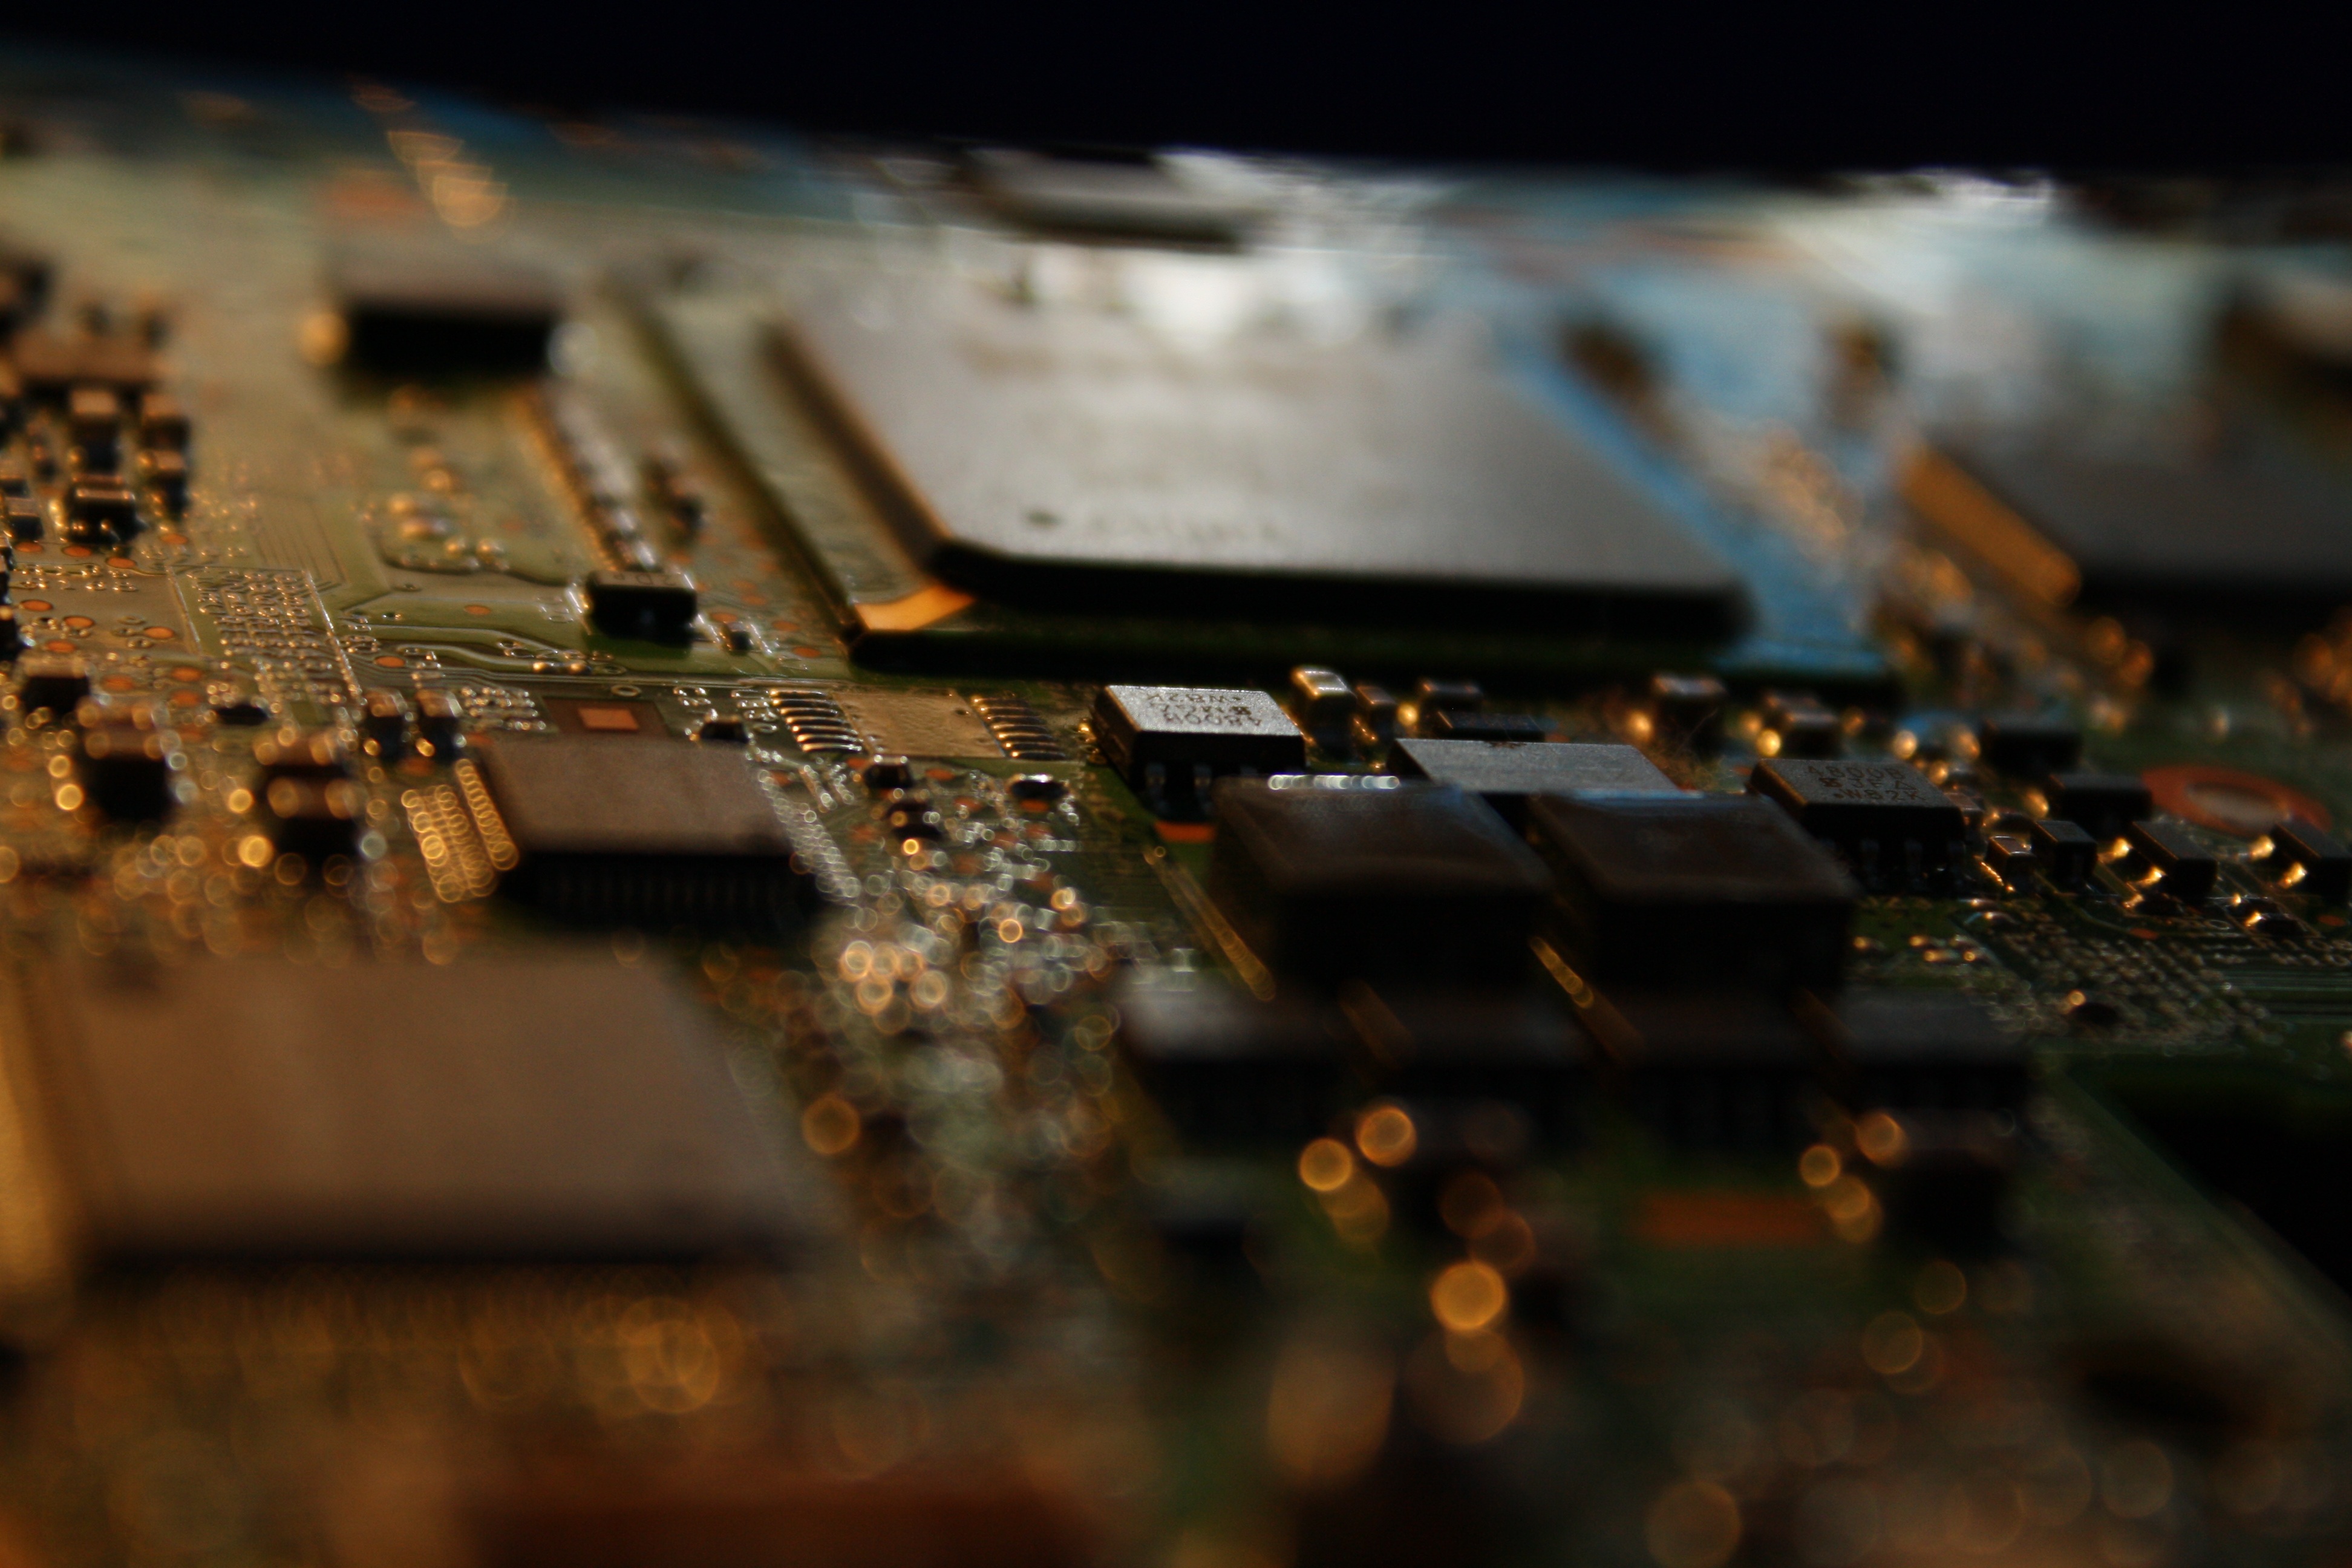
open, light, night, photography, old, cityscape, reflection, space, closeup, electronics, recycling, technical, screenshot, processor, macro photography, resistance, circuit board, aerial photography, atmosphere of earth, computer wallpaper, disruption, is rplockad